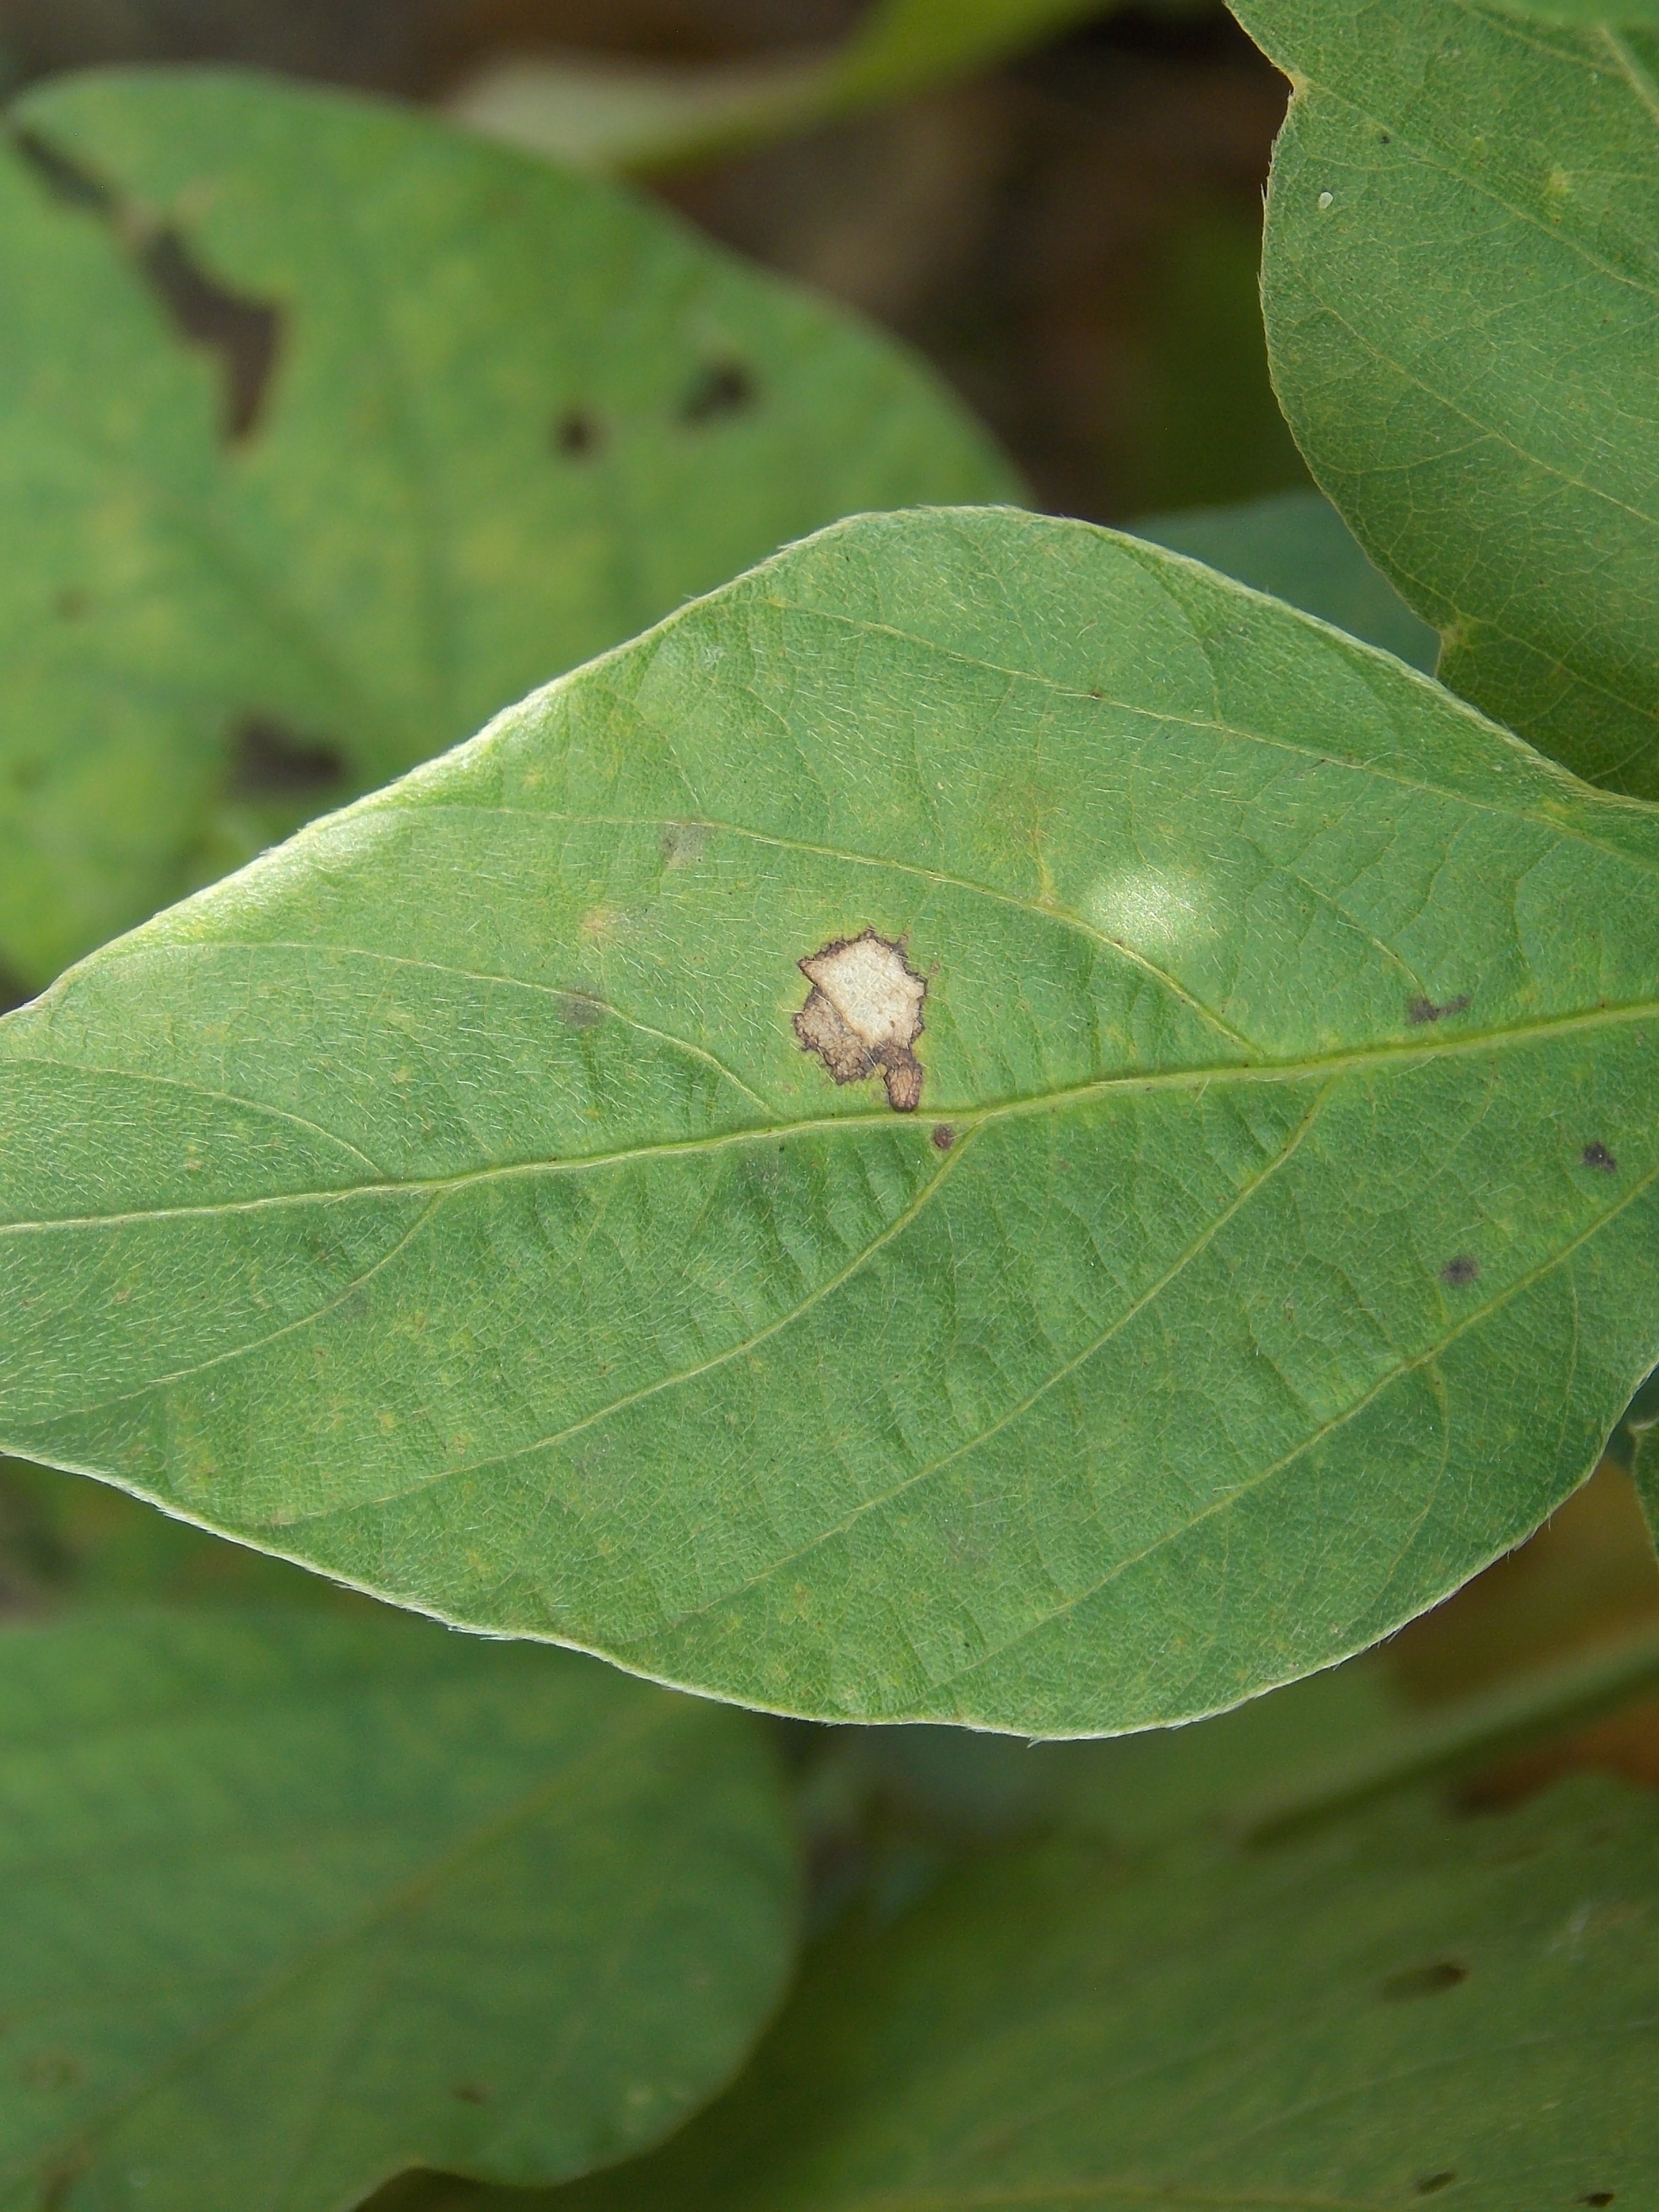
Label: Disease